Gran Turismo 5

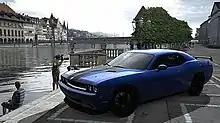
Customization in "GT5" ranges from engine tune-ups to body effects to improve aerodynamics, as shown on this Dodge Challenger SRT-8.

"Gran Turismo 5" provides a total of 1,089 cars. Ferrari, Lamborghini and Bugatti make their first main release appearance in the franchise. The new "gullwing" Mercedes-Benz SLS AMG appeared, along with the Ferrari 458 Italia and the Lexus LFA supercar. McLaren also made their first appearance as a native manufacturer with the inclusion of the McLaren F1 road car, the F1 GTR race edition, and the MP4-12C road car. It is the first main release in the series to feature licensed Formula One cars, with the Ferrari F2007 and F10 included. Le Mans spec cars made a return appearance. Hybrid cars such as the Toyota Prius and the Honda Insight are included in the game. The series' creator Kazunori Yamauchi mentioned that the latest hybrid and electric cars would be included, including the Tesla Roadster (2008) and Mitsubishi i-MiEV. At Gamescom 2010, it was also revealed that "GT5" would include the Jaguar XJ13 race car prototype, as well as the Ferrari 330 P4 and the Ford Mark IV race cars, and as the developers put it, "will allow players to create the race that never came to be", since the XJ13 program was canceled before the car was ready for competition. Additionally, in association with Red Bull Racing, the development team worked on a new prototype car called the "X2010 Prototype" which was designed with the idea of, "If you built the fastest racing car on land, one that throws aside all rules and regulations, what would that car look like, how would it perform, and how would it feel to drive?" This car was worked on by Polyphony Digital and Red Bull's aerodynamics expert, Adrian Newey, and is one of the cars in the game. Up to 16 cars or 32 karts would be able to race on track at once whereas previous installments allowed only six cars per race max. Polyphony Digital released the official vehicle list which also shows which vehicles were to be standard or premium.